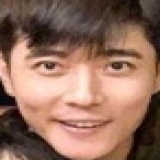
diễn viên Trương Đan Phong